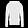
Label: Pullover